Giuseppe Capogrossi

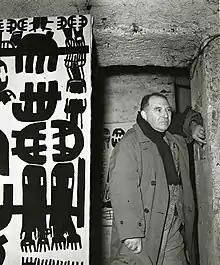
Giuseppe Capogrossi, 1955. Fondo Paolo Monti

In the 1930s Capogrossi participated to many group exhibitions in Rome, Venice and Milan and Paris, usually as associate to the so-called "Scuola romana" ("Roman school"). In 1930 he was invited to show at the 23rd edition of the Venice Biennale; In 1933 he signed with Emanuele Cavalli and others the "Manifesto del Primordialismo Plastico" (The Plastic Primordialism Manifest) and in 1934 he was one of the artists invited to the exhibition the "Exhibition of Contemporary Italian Painting" at the Western Art Museum in San Francisco.